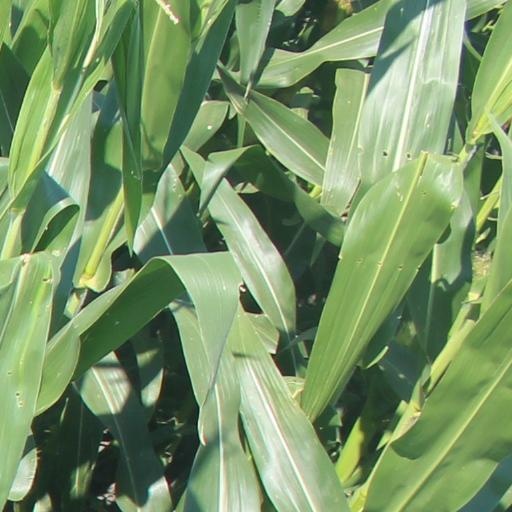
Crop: maize; corn